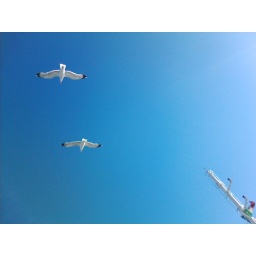
white in the sky 2